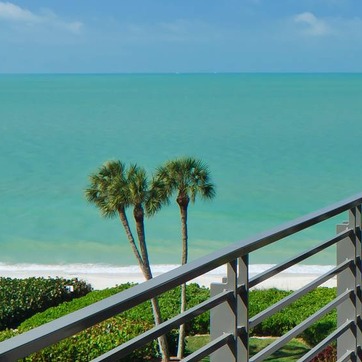
Material: foliage